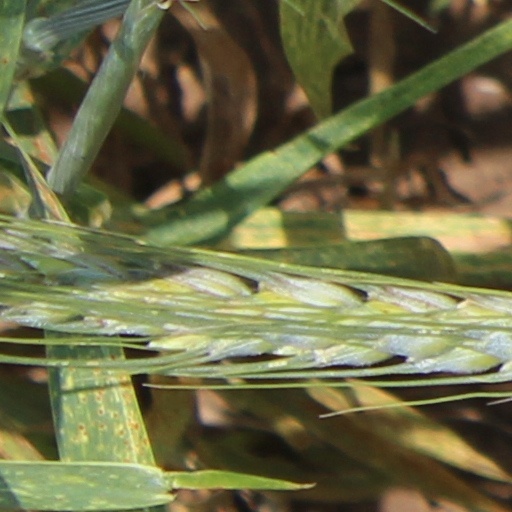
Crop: wheat